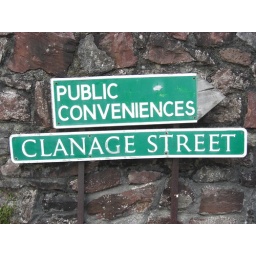
Unusual green street signs in the village of Bishopsteignton in Devon